A Diarista

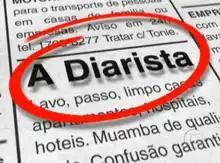

A Diarista (in Portuguese, literally "The Daily Help") is a Brazilian television sitcom directed by José Alvarenga Jr. and written by Aloísio de Abreu and Bruno Mazzeo. The series aired from 13 April 2004 to 31 July 2007 on Rede Globo.